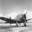
Label: airplane